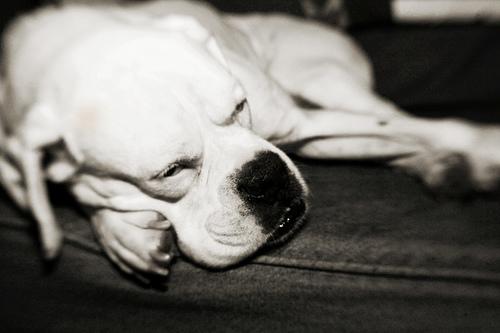
Breed: boxer